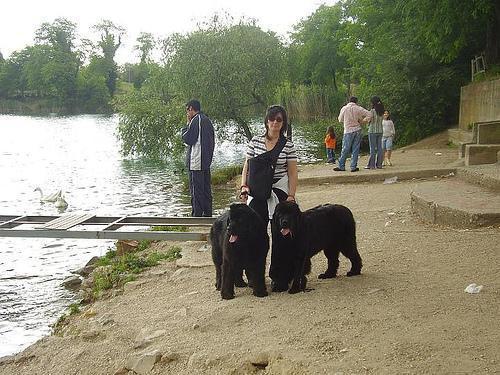
Newfoundland